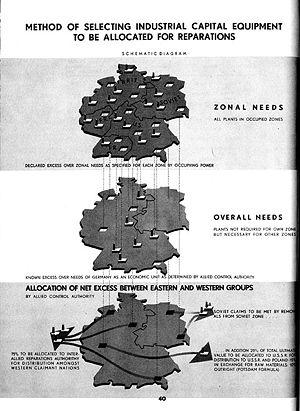
Les plans alliés pour l'industrie allemande étaient le modèle que les Alliés envisageaient d'imposer à l'Allemagne au lendemain de la Seconde Guerre mondiale pour réduire et gérer la capacité industrielle de l'Allemagne.
L'après-guerre est la période qui suit immédiatement la Seconde Guerre mondiale et qui dure jusqu'aux débuts de la guerre froide et la mort de Joseph Staline. Durant cette période, l'organisation et l'économie de la nation sont développées et la plupart des dégâts causés par la guerre sont réparés. Elle est fréquemment marquée par le manque de nourriture, de produits de tous types et des conditions de vie mauvaises.